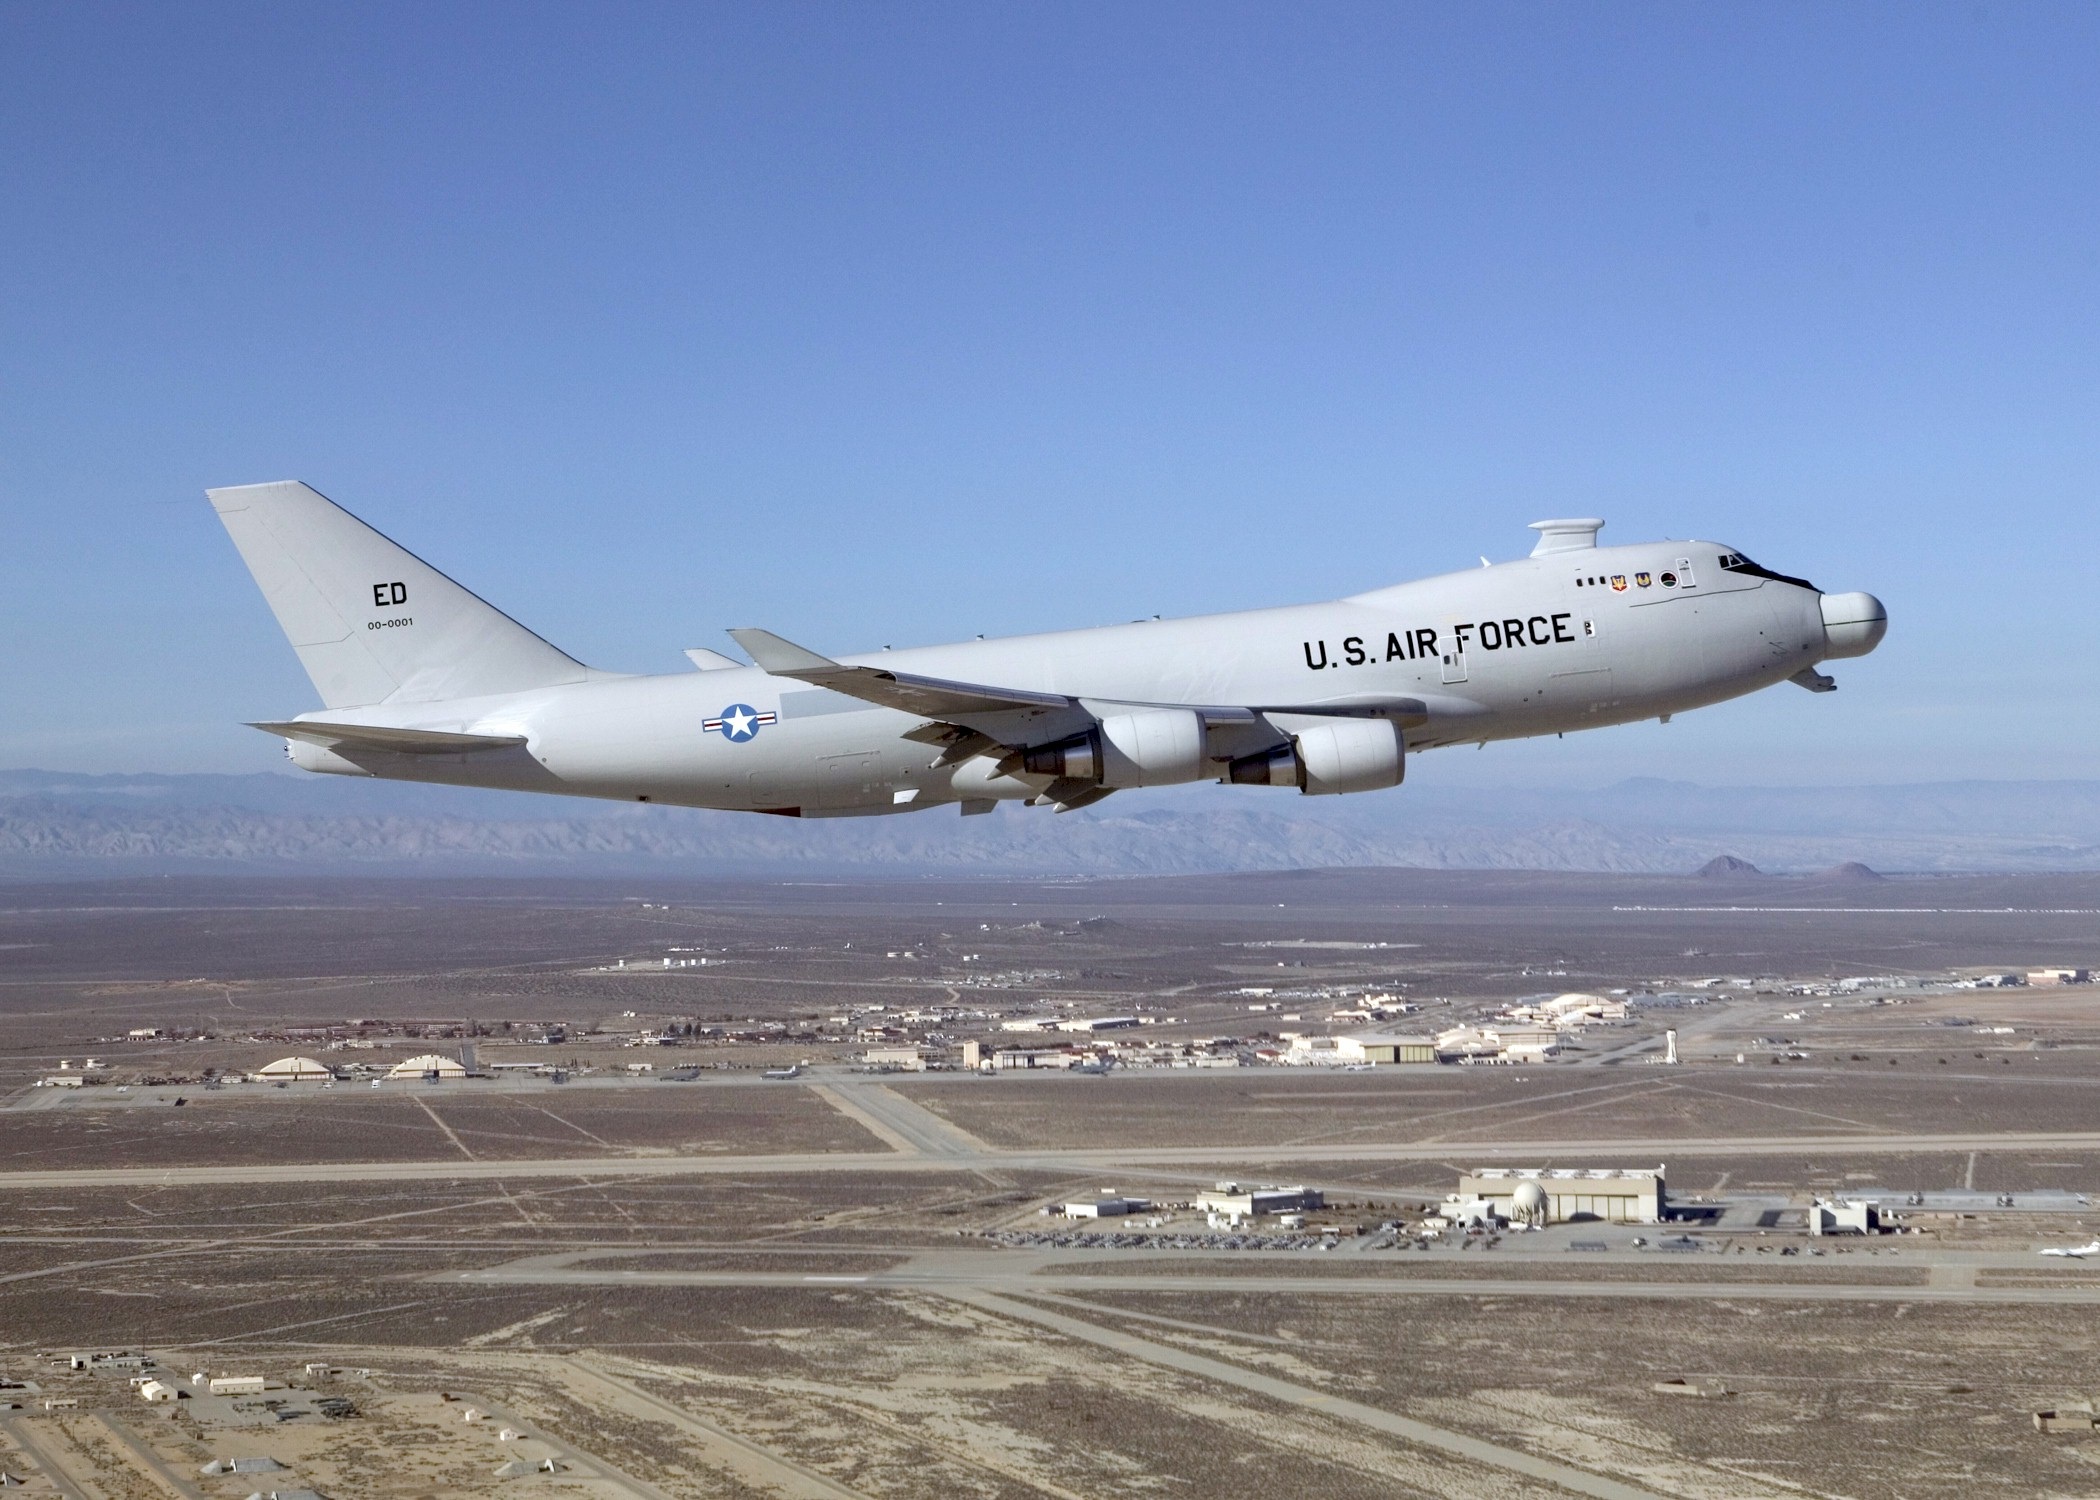
technology, flying, airplane, plane, aircraft, military, vehicle, airline, aviation, flight, usa, nose, airliner, bomber, boeing, jet aircraft, airbus a330, boeing 777, boeing 747, jumbo jet, cargo aircraft, military aircraft, atmosphere of earth, wide body aircraft, boeing 747 8, boeing 747 400, airborne laser, boeing e 4